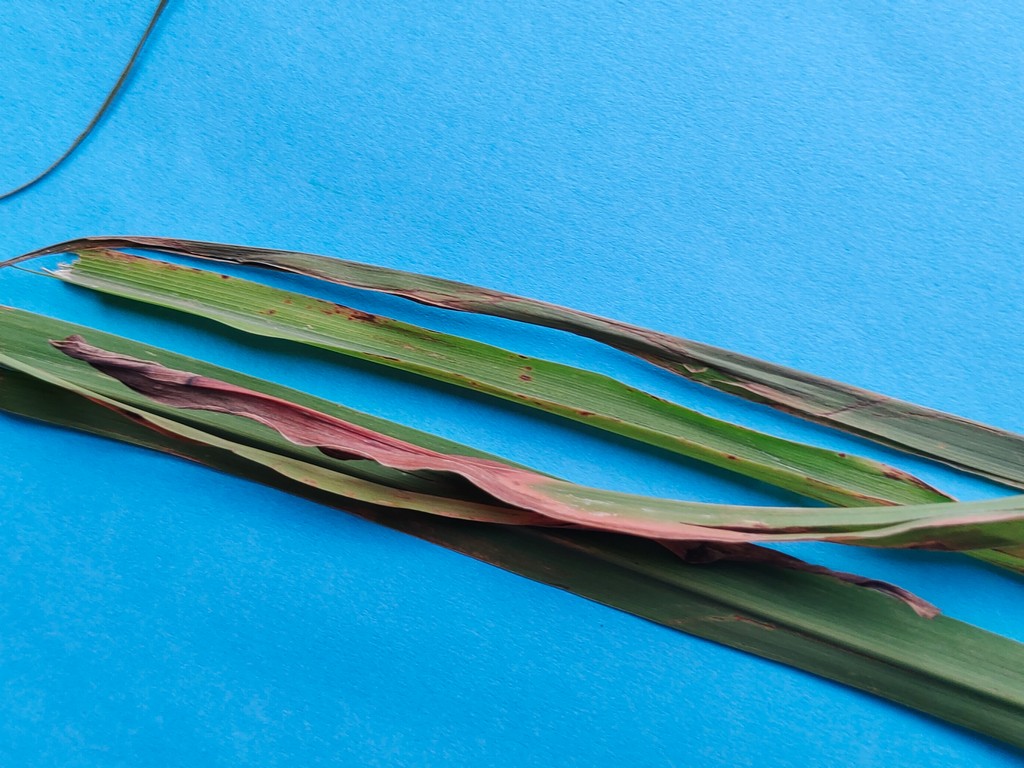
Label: Unhealthy